Jeff Davis (television producer)

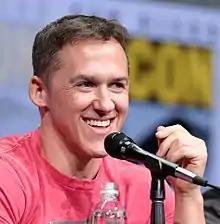
Davis at the 2017 San Diego Comic-Con

Jeff Davis (born June 13, 1975) is an American writer and television producer best known for creating "Criminal Minds" and "Teen Wolf".